Surendra Singh Panwar

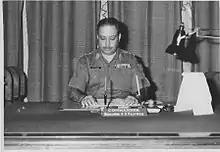
Serving at Ambala

Brigadier Surendra Singh Panwar (19 October 1919 – 29 April 2002) served as an artillery officer in the Indian Army.